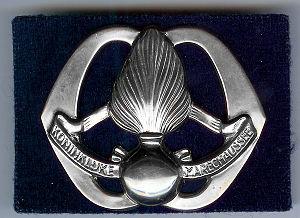
Le béret ou berret est un type de couvre-chef d'origine béarnais. Il s'agit d'un bonnet en feutre souple ou en laine tricotée et feutrée, de forme circulaire et plate, généralement garni d'une couronne intérieure en cuir. Le béret traditionnel béarnais, était tricoté, foulé et préparé « à la maison ».